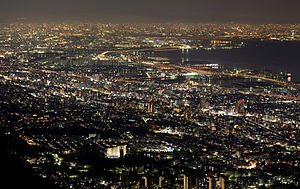
Kobe / Galleri
Kobe er en japansk by med ca. 1,5 millioner indbyggere. Byen ligger på øen Honshu og er en af japans vigtigste havnebyer. Kobe blev i 1995 ramt af et jordskælv der målte 7,2 på richterskalaen.